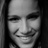
Emotion: happy